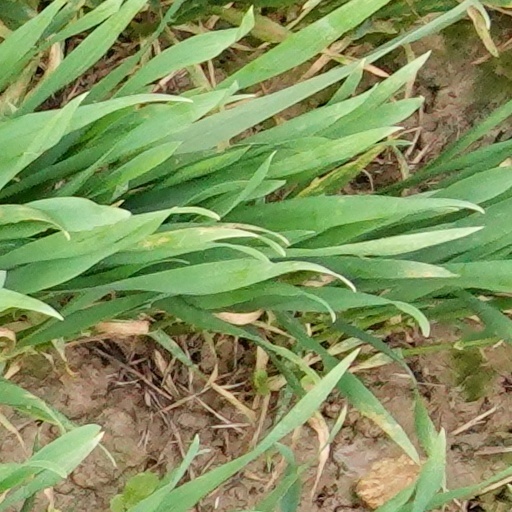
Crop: wheat